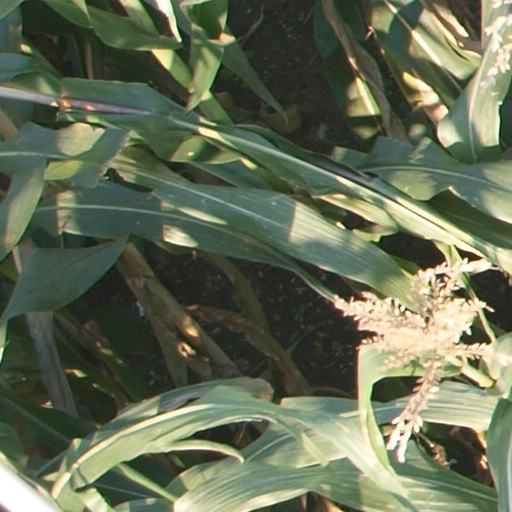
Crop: maize; corn